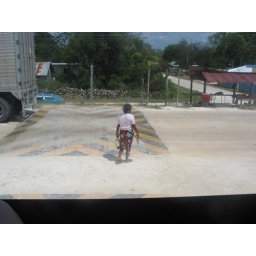
21-lady selling pineapple in the street